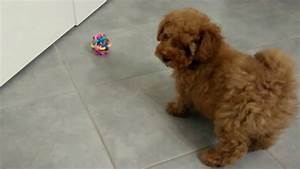
Label: dog